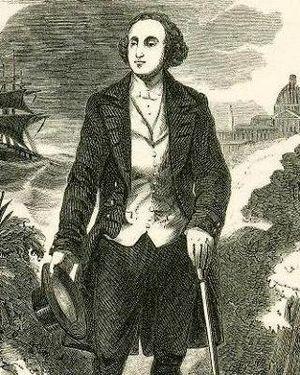
George Cabot, est un homme politique américain.